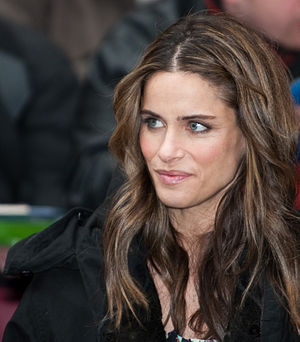
Amanda Peet
Amanda Peet ved filmfestivalen i Berlin i 2010
Amanda Peet er en amerikansk skuespiller.